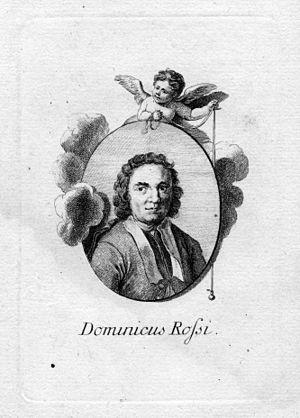
portrait gravé
Domenico Rossi est un architecte italien de la fin du XVIIᵉ siècle et du début du XVIIIᵉ siècle.